Newark Union Church and Cemetery

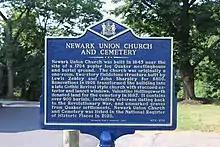
Newark Union Church and Cemetery Historical Plaque

In 1682, William Penn granted Valentine Hollingsworth 986 acres on Shellpot Creek. The tract extended north to what is now Shipley Road, south to near what became the Baltimore and Ohio Railroad, and west beyond what is now Concord Pike. Hollingsworth originally named the land "New Worke", a spelling which eventually evolved into "Newark" (not to be confused with the college town about 20 miles to the west and south). He and other Quaker settlers Morgan Druet and Cornelius Empson began to hold Friends meetings in their homes and were formally recognized in 1684 by the Quarterly Meeting in Philadelphia. In 1687, Hollingsworth donated land for a Quaker meetinghouse and burial ground. Soon after they erected a building made of poplar logs which lasted for about sixty years. Monthly meetings were held at Newark regularly until 1704, and then alternated with Centre until 1707. Members of Hollingsworth's family hosted the Quaker Meeting in their home adjacent to the burial ground until the death of Valentine's daughter Catherine and her husband George Robinson. When the Newark Meeting closed in 1754, the cemetery took the name "Newark Free Burial Ground".